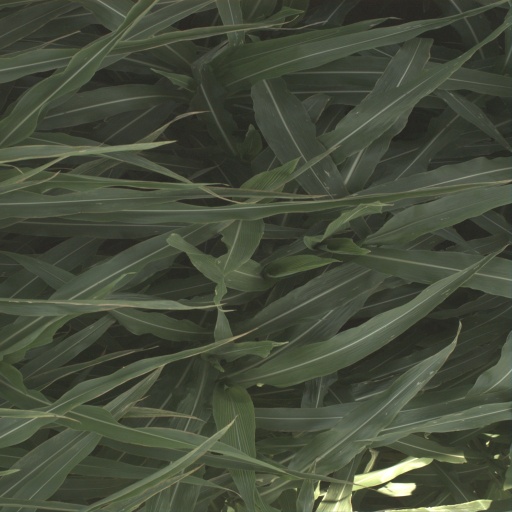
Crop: sorghum